Lady Alicia Blackwood

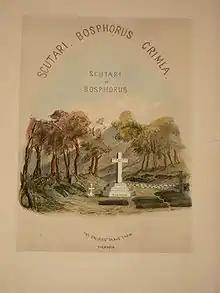

Lady Alicia Blackwood née Lambart, (1818 – 30 July 1913), the daughter of George Frederick Augustus Lambart, Viscount Kilcoursie (1789–1828) and Sarah Coppin, was an English painter and nurse, married to the Rev. James Stevenson Blackwood.